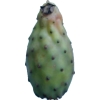
Label: cactus_fruit_green